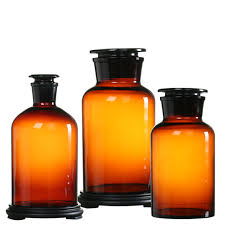
Waste category: glass